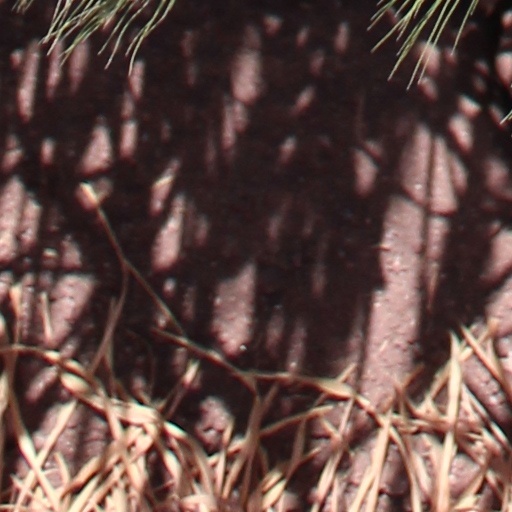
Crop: wheat